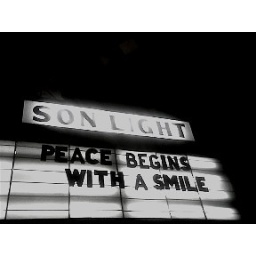
Church message on an old movie theater sign in Old Town Orange